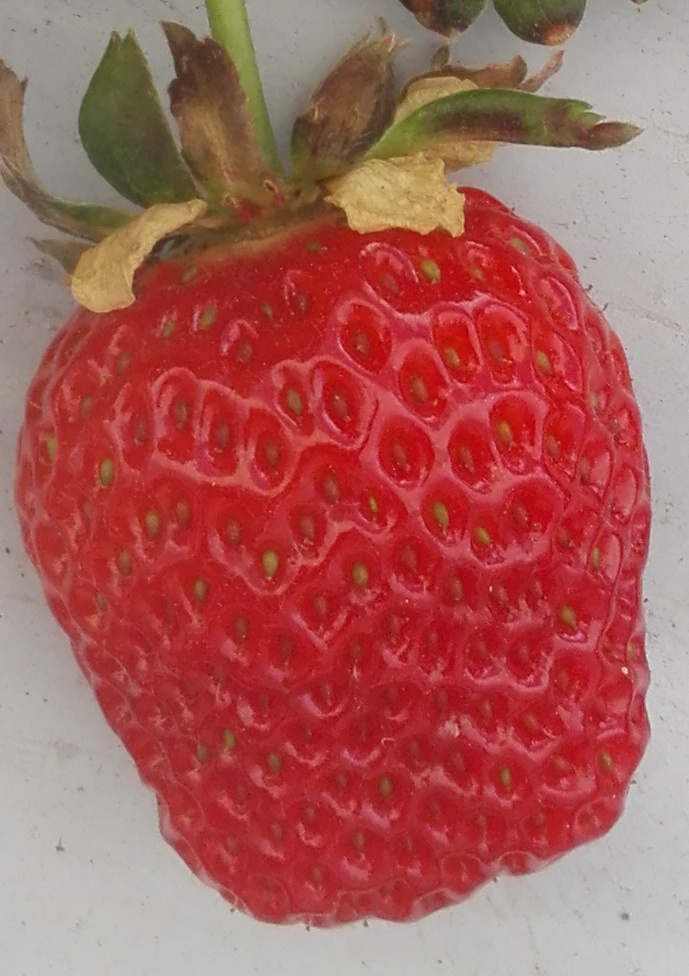
Label: Strawberry